Constantine I of Greece

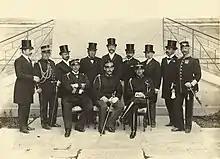
Constantine as member of the international committee for organization of the 1896 Summer Olympics.

In January 1895, Constantine caused political turmoil when he ordered army and gendarmerie forces to break up a street protest against tax policy. Constantine had previously addressed the crowd and advised them to submit their grievances to the government. Prime Minister Charilaos Trikoupis asked the King to recommend that his son avoid such interventions in politics without prior consultation with the government. King George responded that the Crown Prince was, in dispersing protesters, merely obeying military orders, and that his conduct lacked political significance. The incident caused a heated debate in Parliament, and Trikoupis finally resigned as a result. In the following elections Trikoupis was defeated, and the new prime minister, Theodoros Deligiannis, seeking to downplay hostility between government and the Palace, regarded the matter closed.